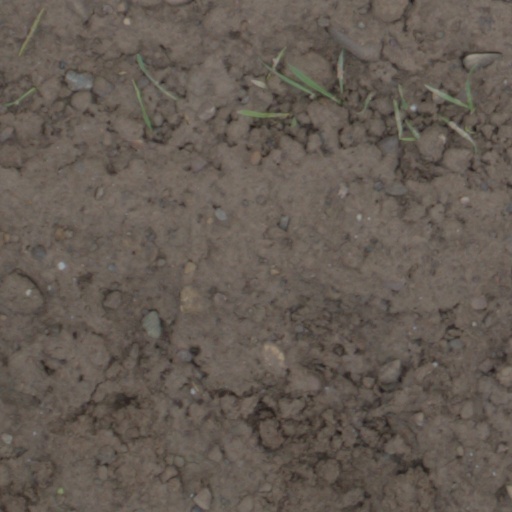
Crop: wheat